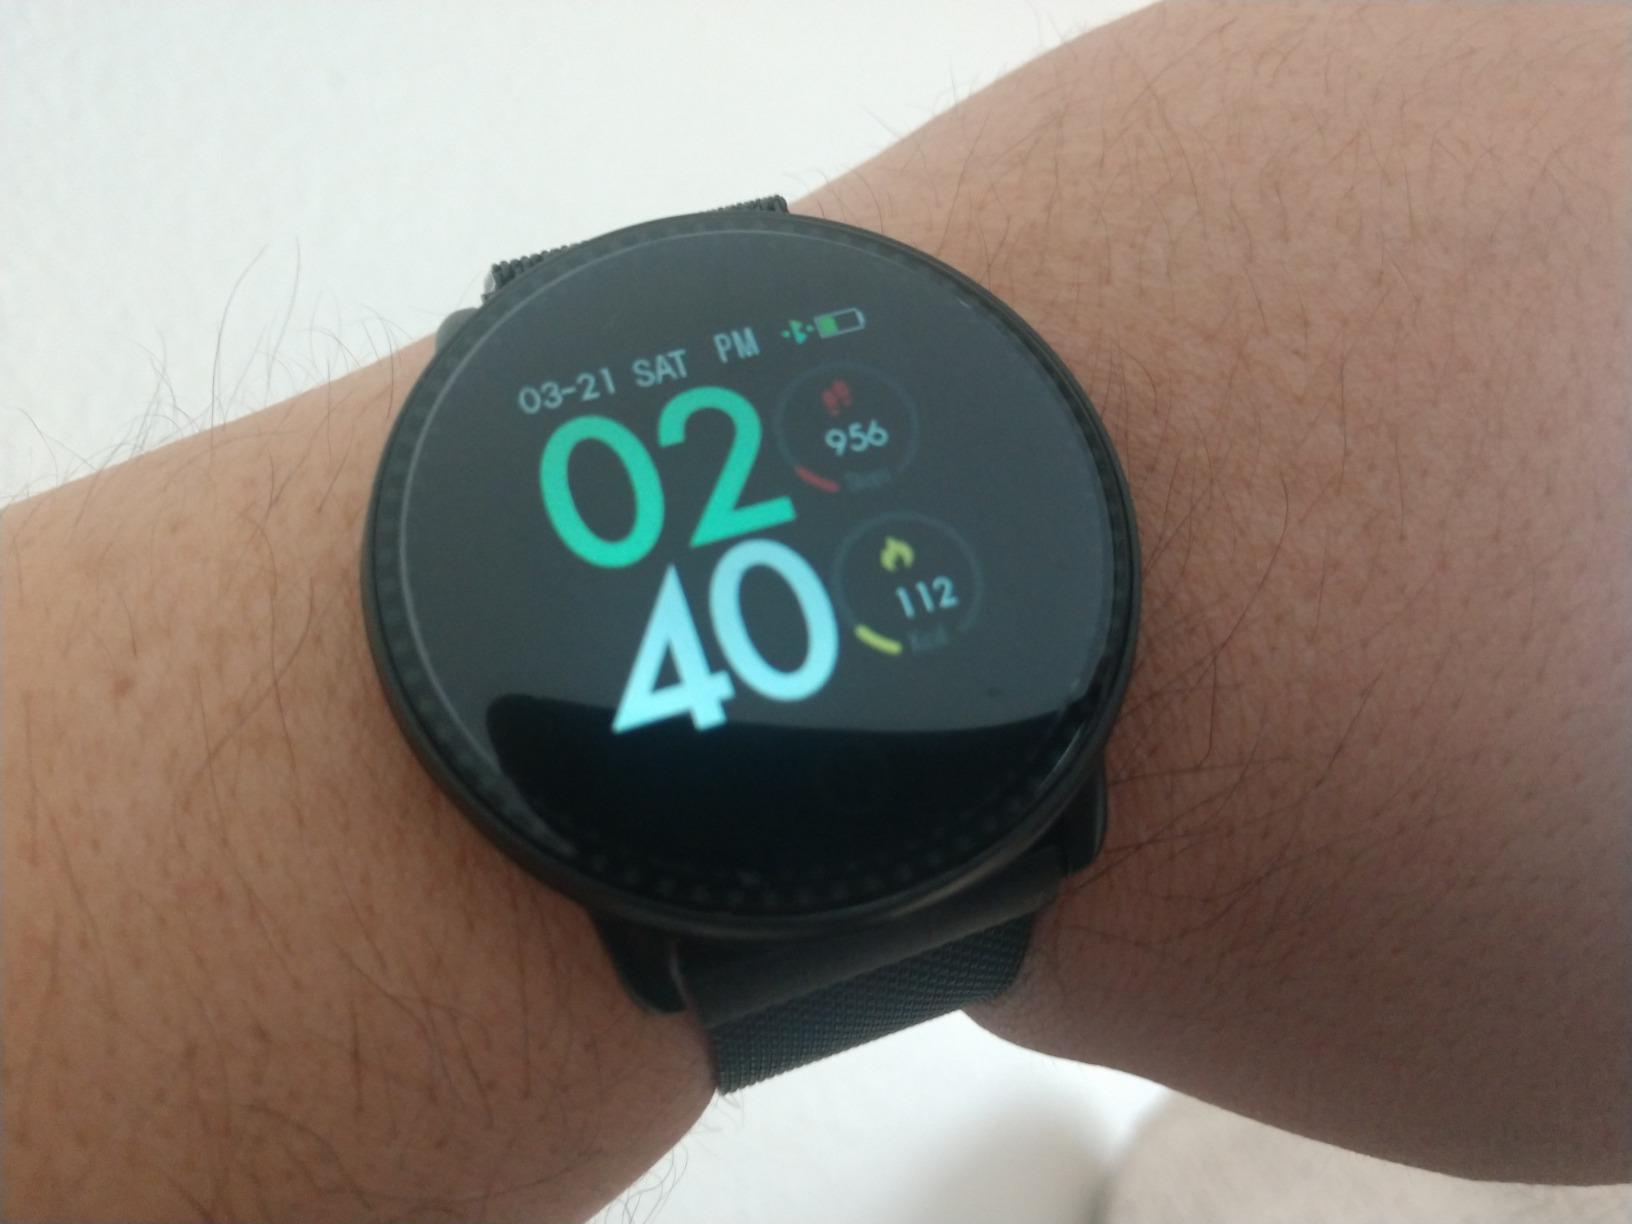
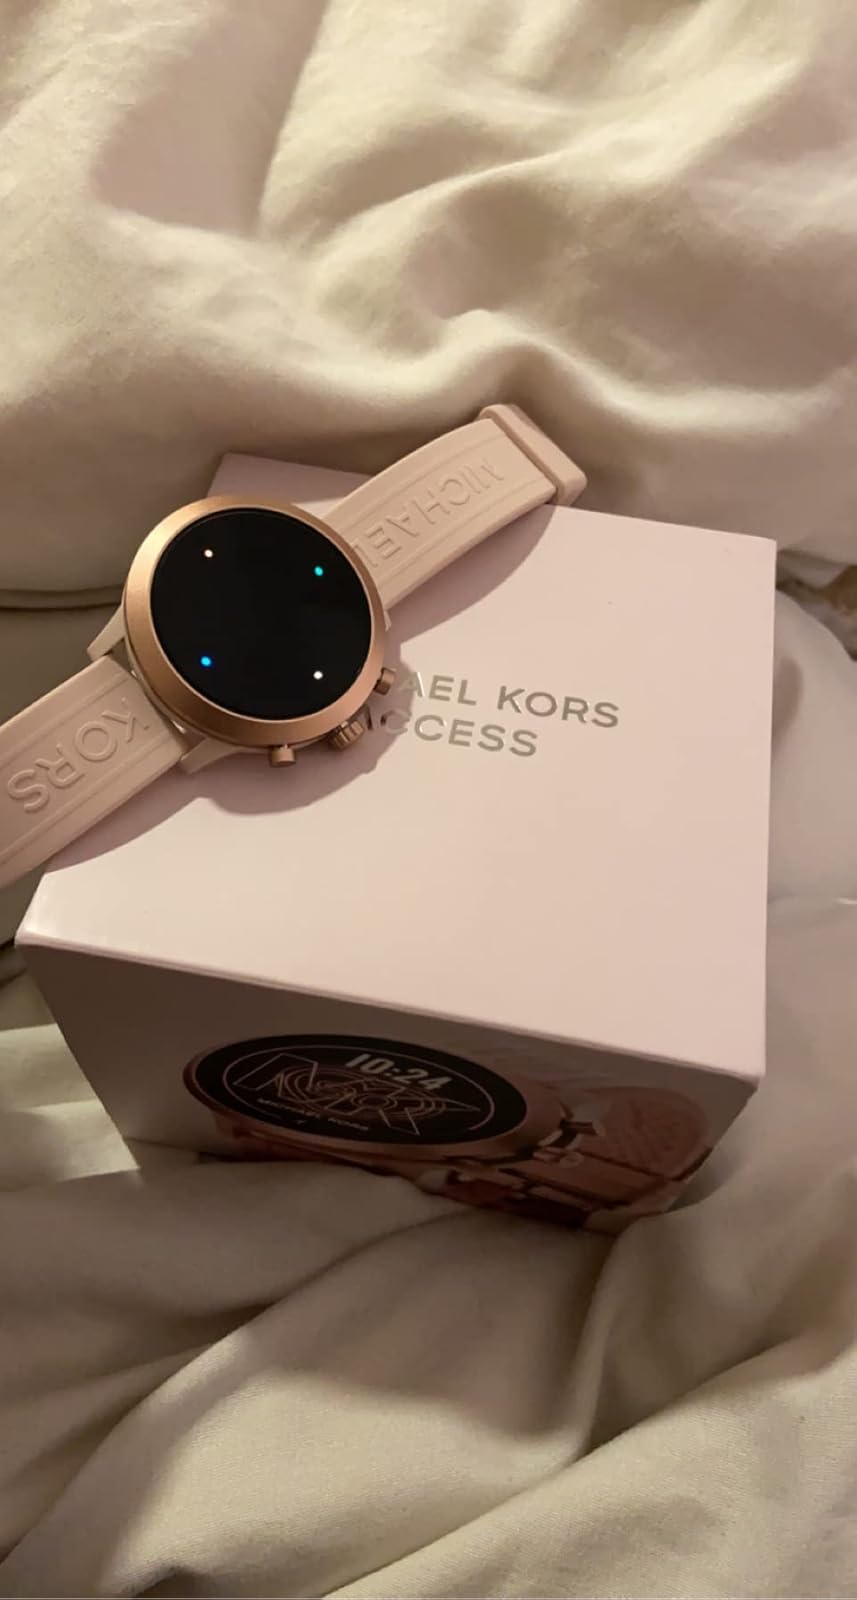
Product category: smartwatch
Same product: no